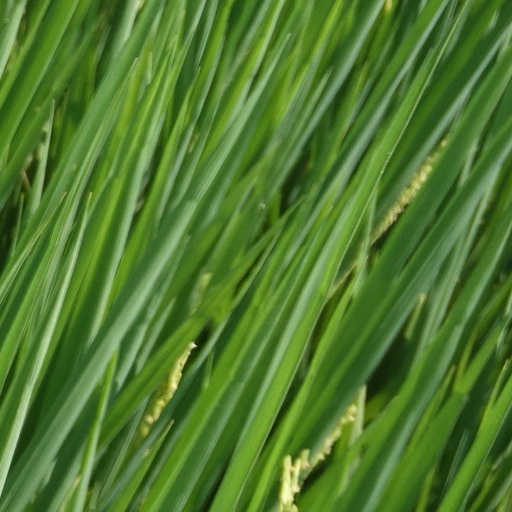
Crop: rice